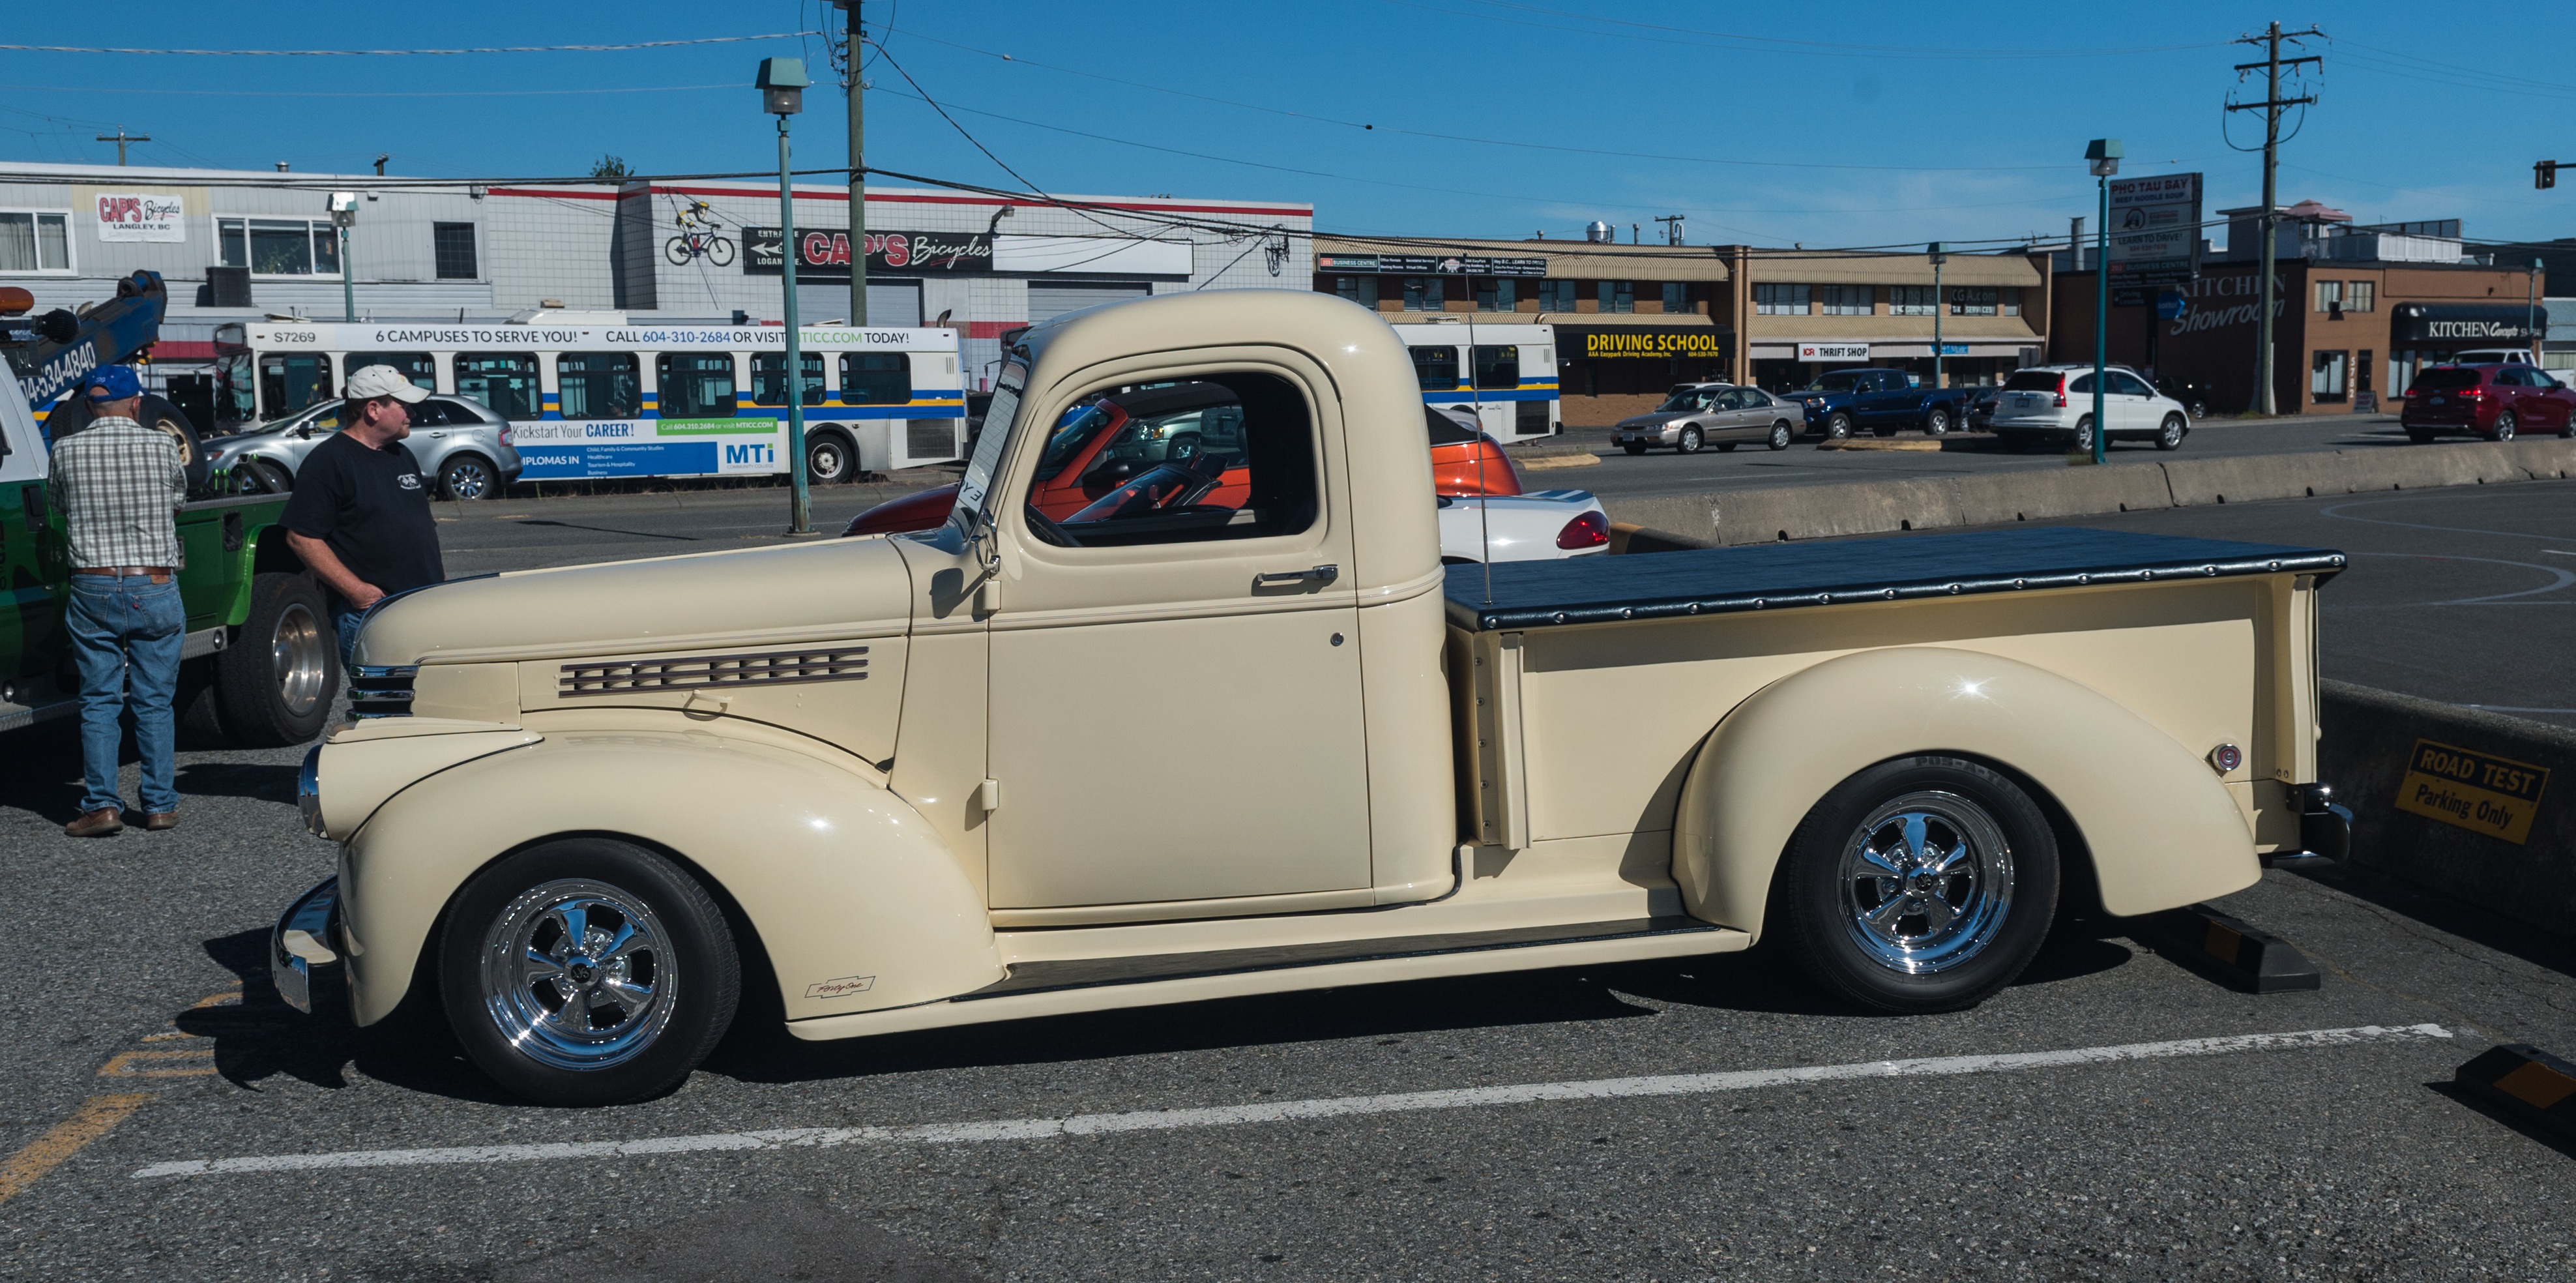
sport, car, vintage, wheel, automobile, old, transport, truck, vehicle, old car, classic car, motor vehicle, vintage car, bumper, engine, style, classic, commercial vehicle, antique car, pickup truck, hot rod, automotive exterior, automotive design, automotive tire, mid size car, custom car, automotive wheel system